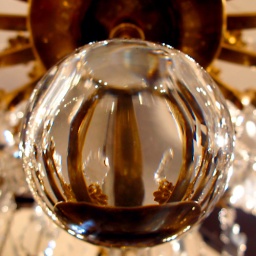
This solid glass ball was about four inches in diameters.